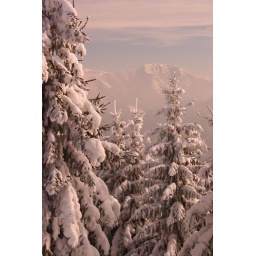
a rare opportunity to see in person the things only seen on the screen